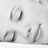
Emotion: happy